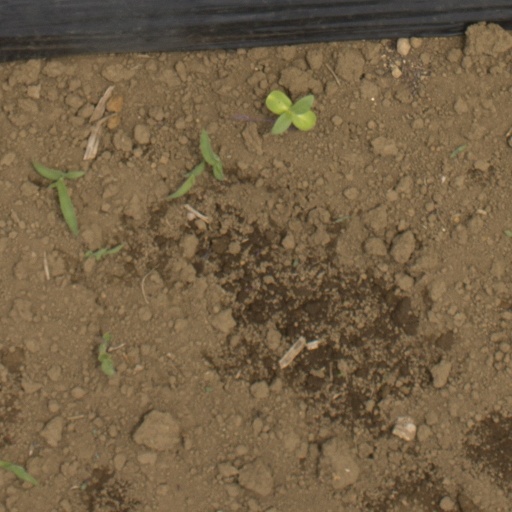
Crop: Jerusalem artichoke